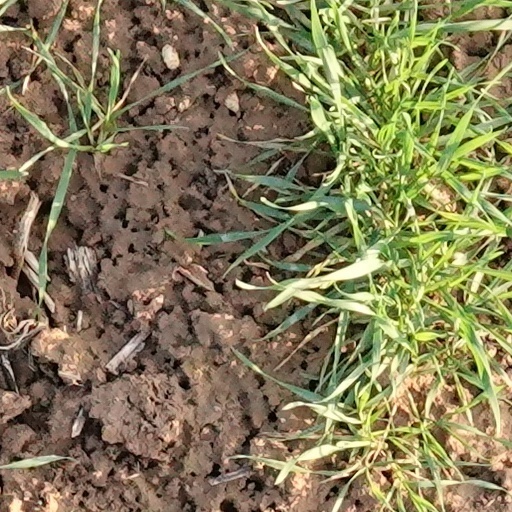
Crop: wheat